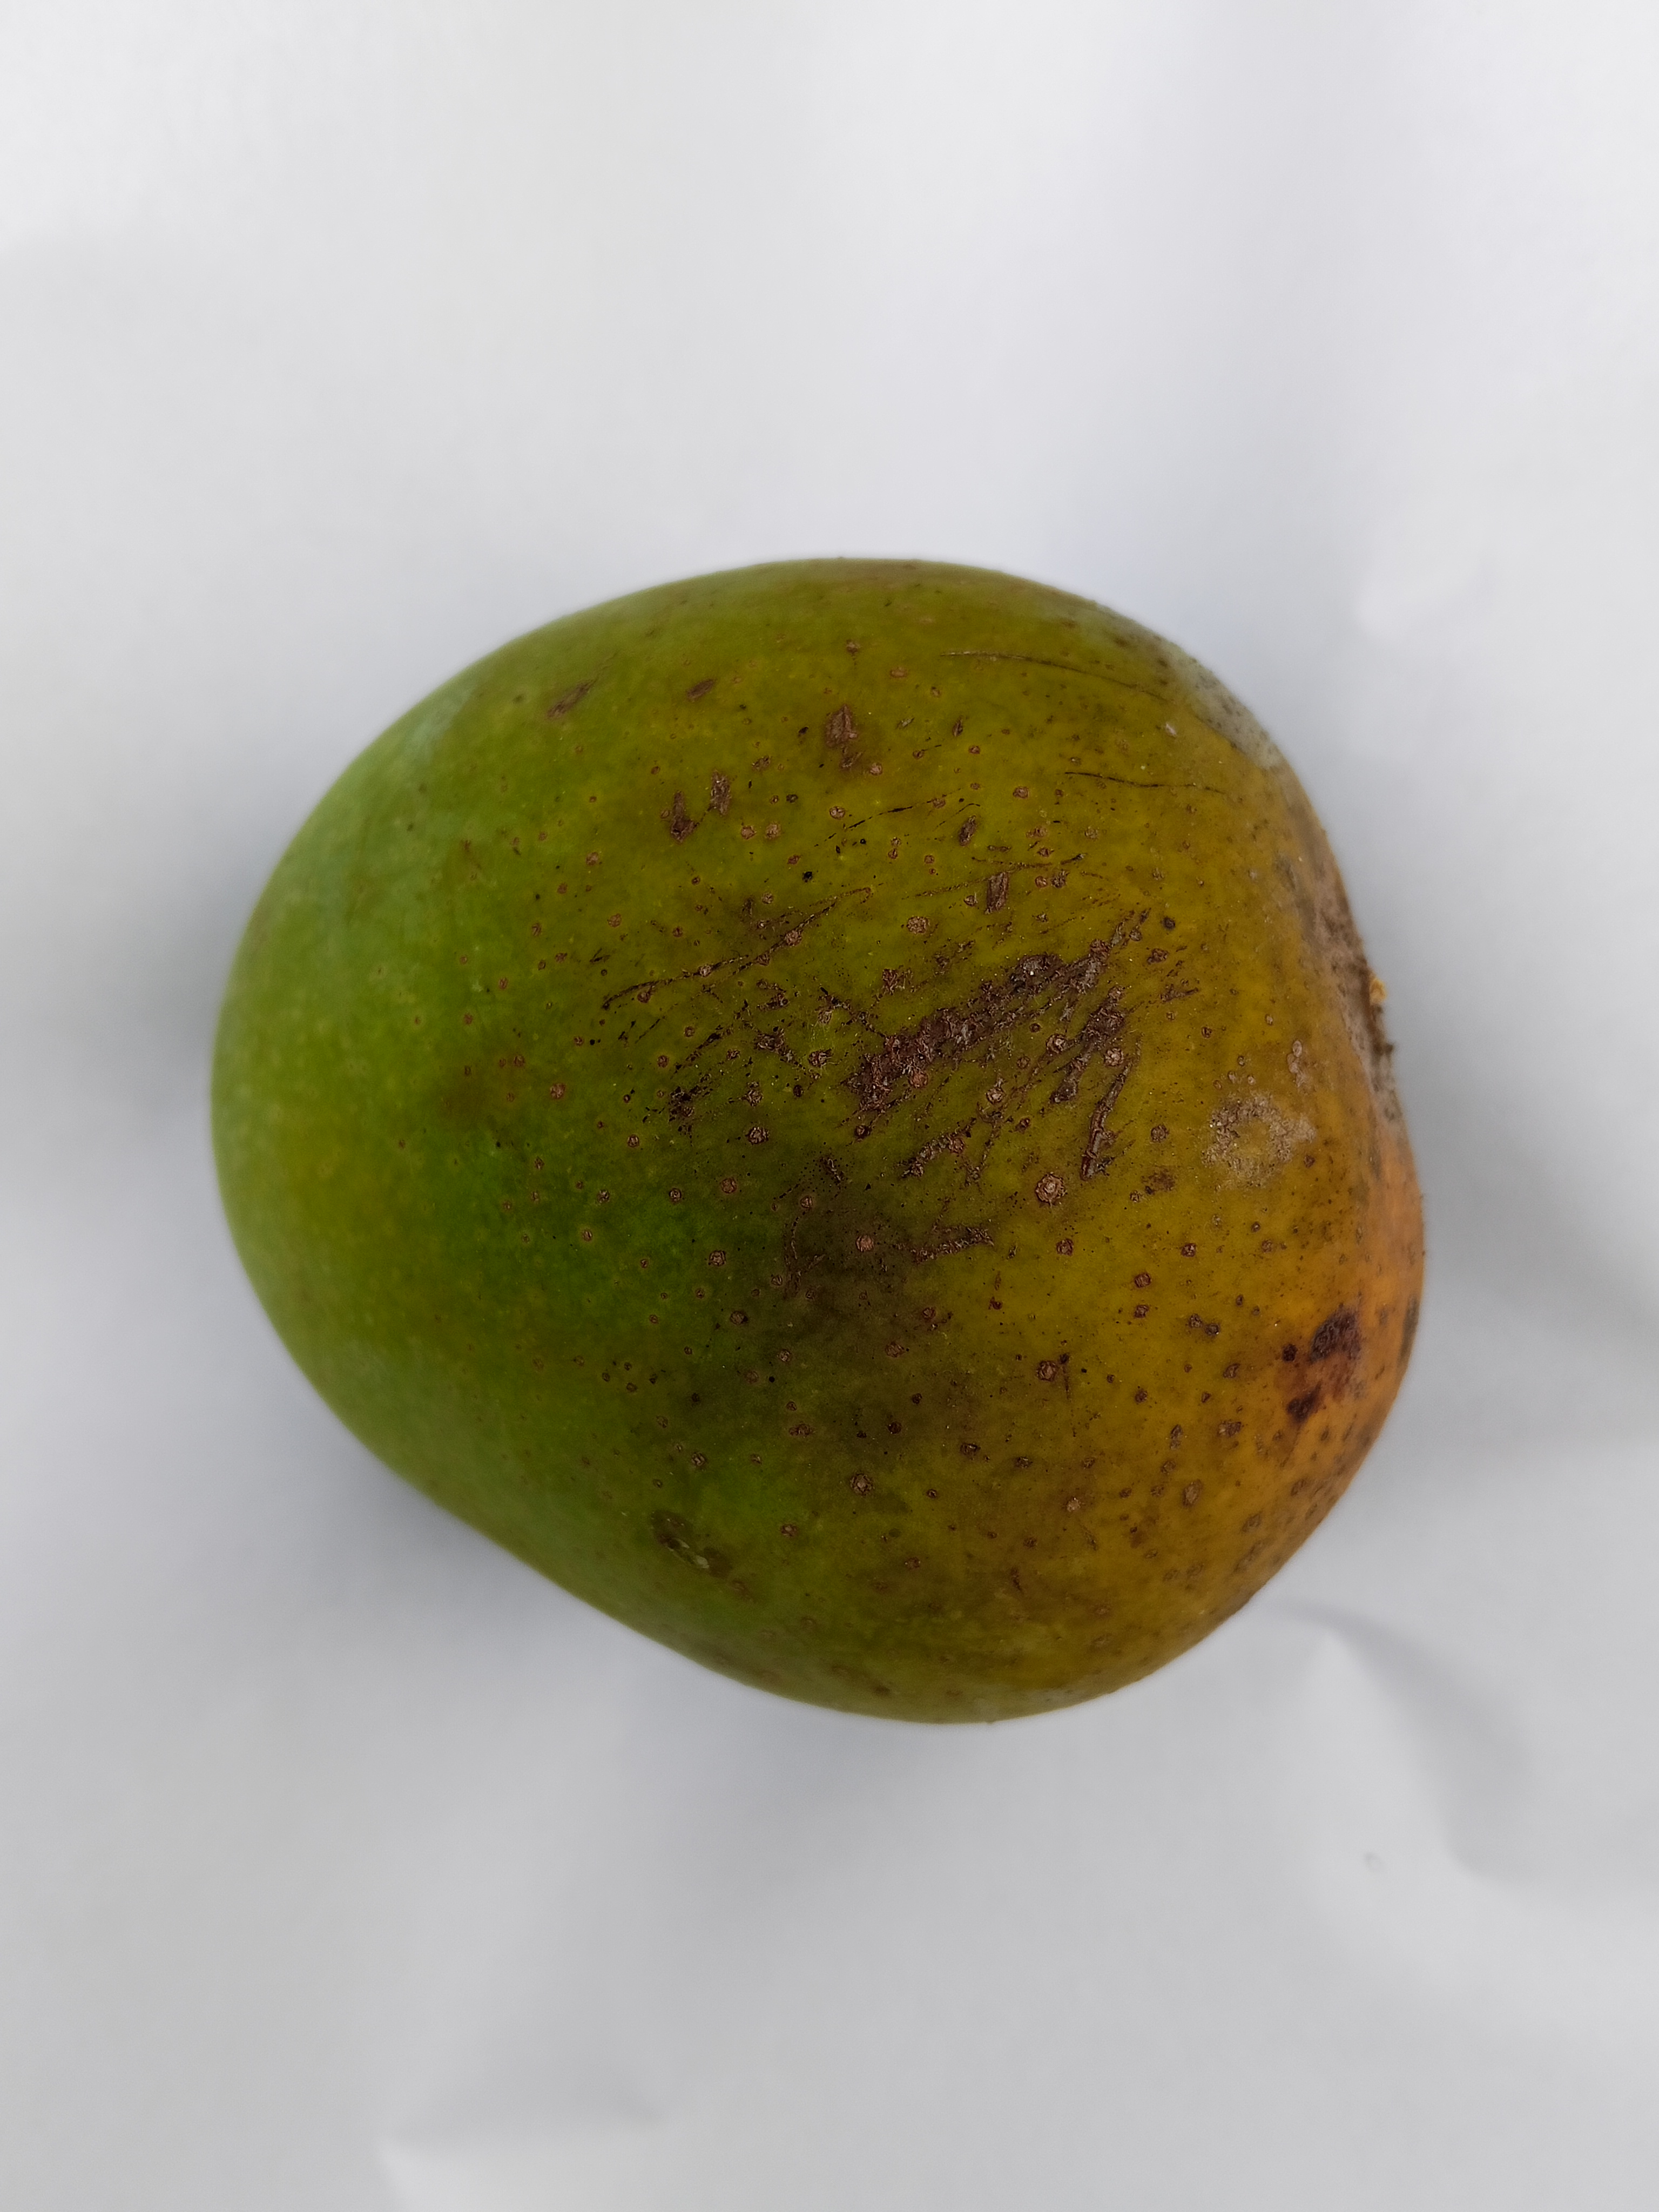
Mango variety: Himsagar